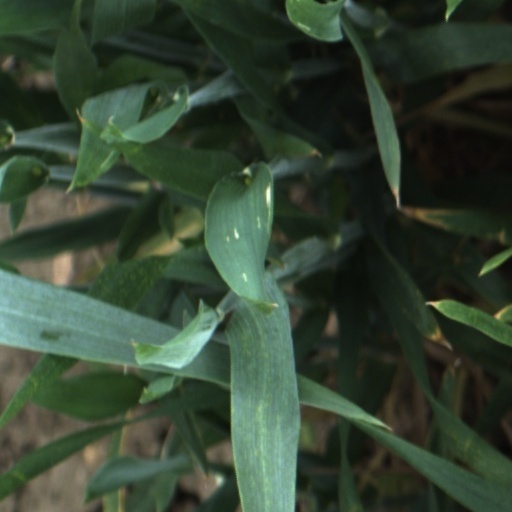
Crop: wheat